Albert Manthe

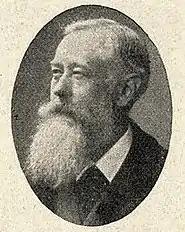
Albert Manthe (c.1900)

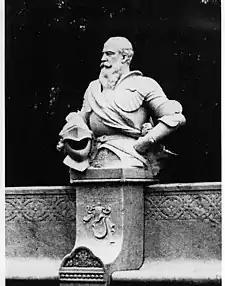
Busso von Alvensleben, from the Siegesallee.

Albert August Karl Manthe (18 August 1847, in Angermünde – 4 February 1929, in Berlin) was a German sculptor.